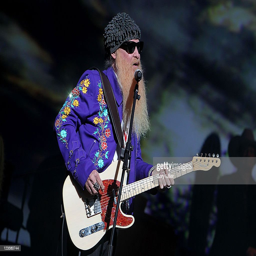
hard rock artist performs during the ceremony .